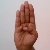
The image shows a hand gesture representing the letter 'B' in Indian Sign Language.